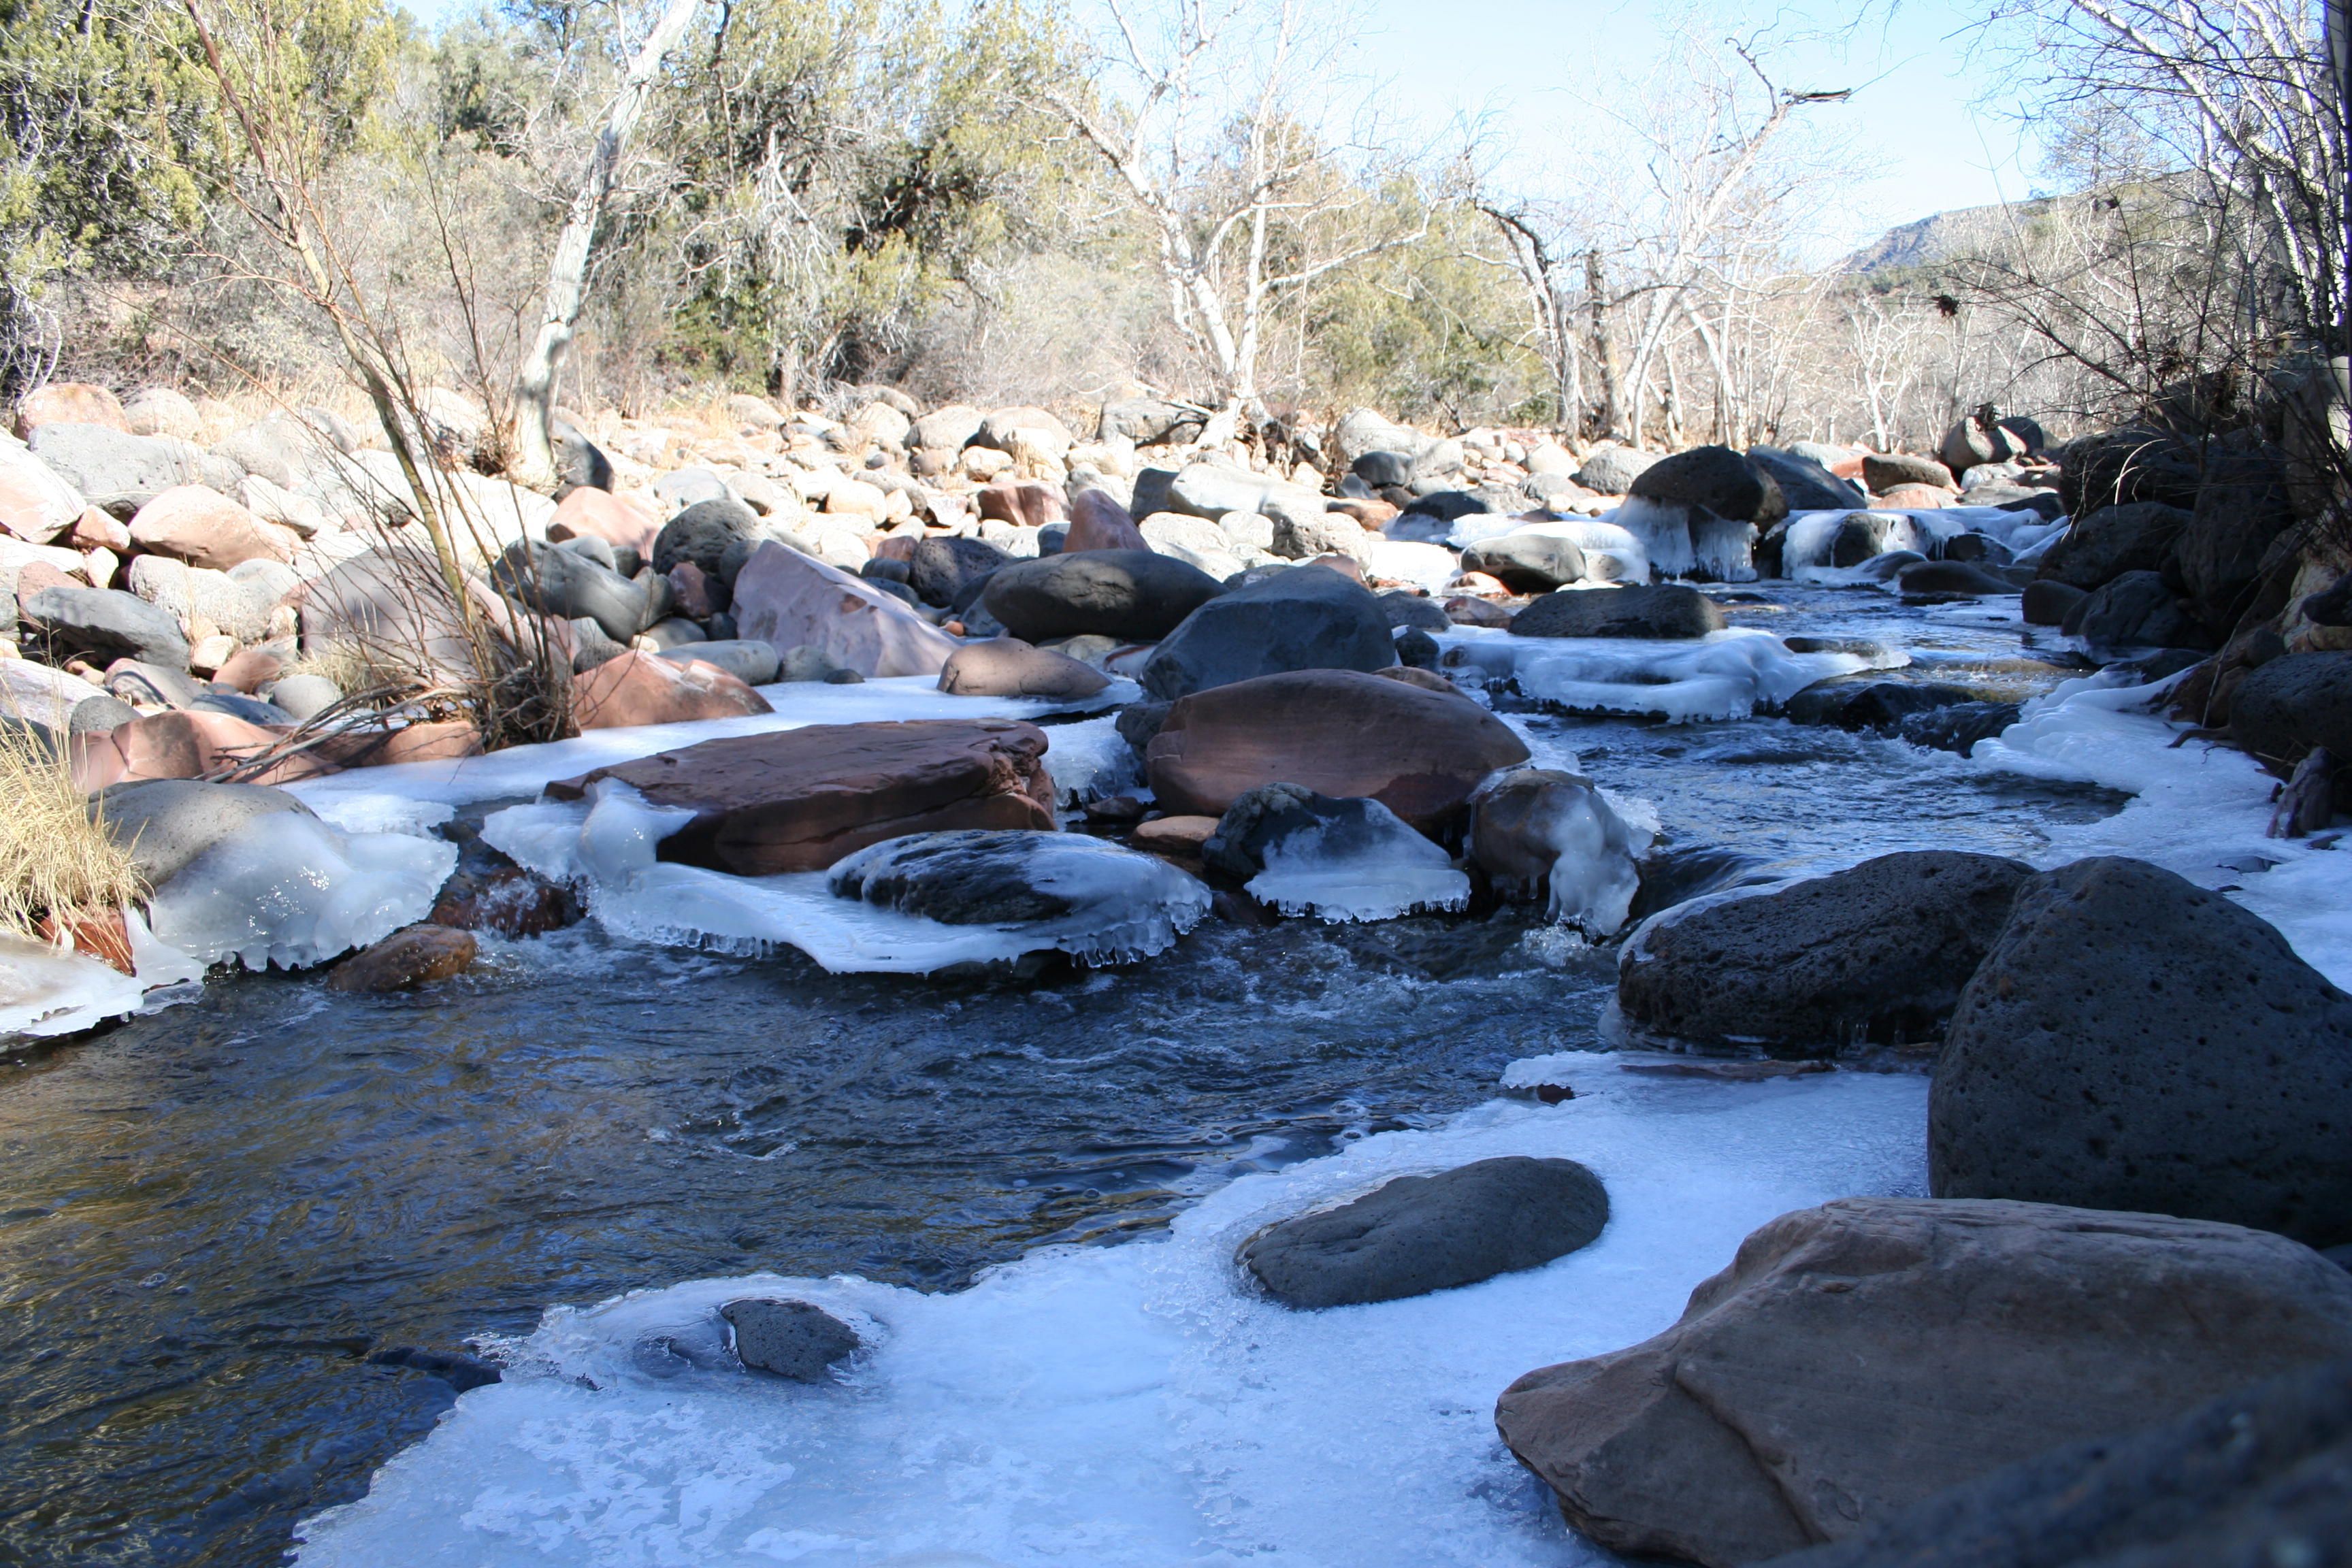
water, rock, creek, wilderness, snow, winter, river, stream, hike, rapid, season, body of water, fossilcreek, water feature, watercourse, landform, geographical feature